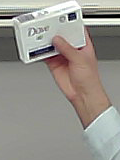
Product: dove_soap